Kokelv Church

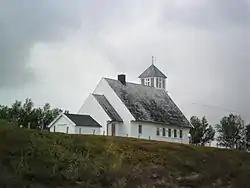
View of the church

Kokelv Church is a parish church of the Church of Norway in Hammerfest Municipality in Finnmark county, Norway. It is located in the village of Kokelv. It is the church for the Kokelv parish which is part of the Hammerfest prosti (deanery) in the Diocese of Nord-Hålogaland. The white, wooden church was built in a long church style in 1960 using plans drawn up by the architect Rolf Harlew Jenssen. The church seats about 120 people.